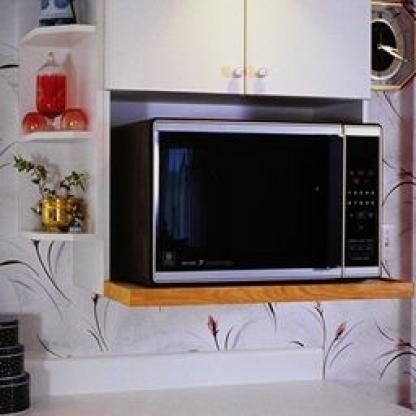
Scene: Indoor